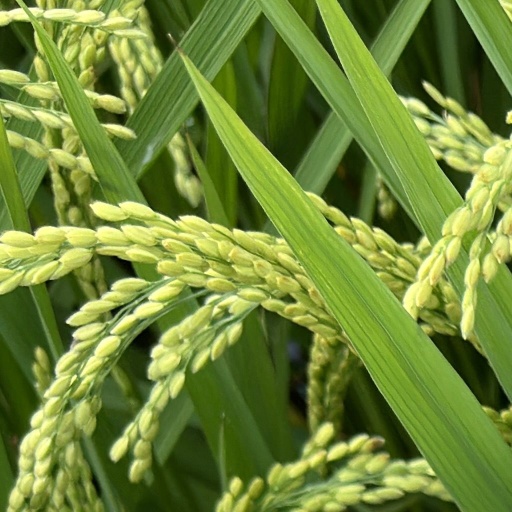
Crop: rice